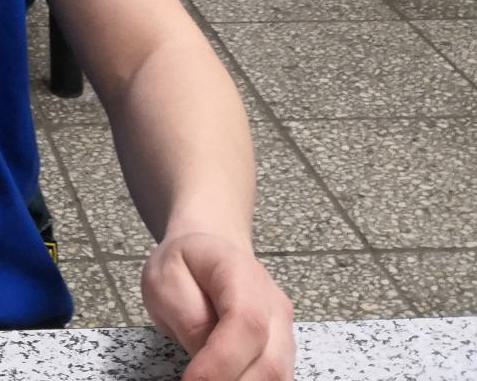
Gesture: no_gesture